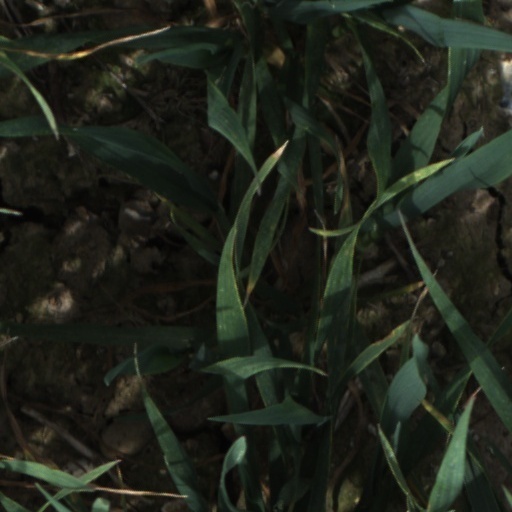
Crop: wheat